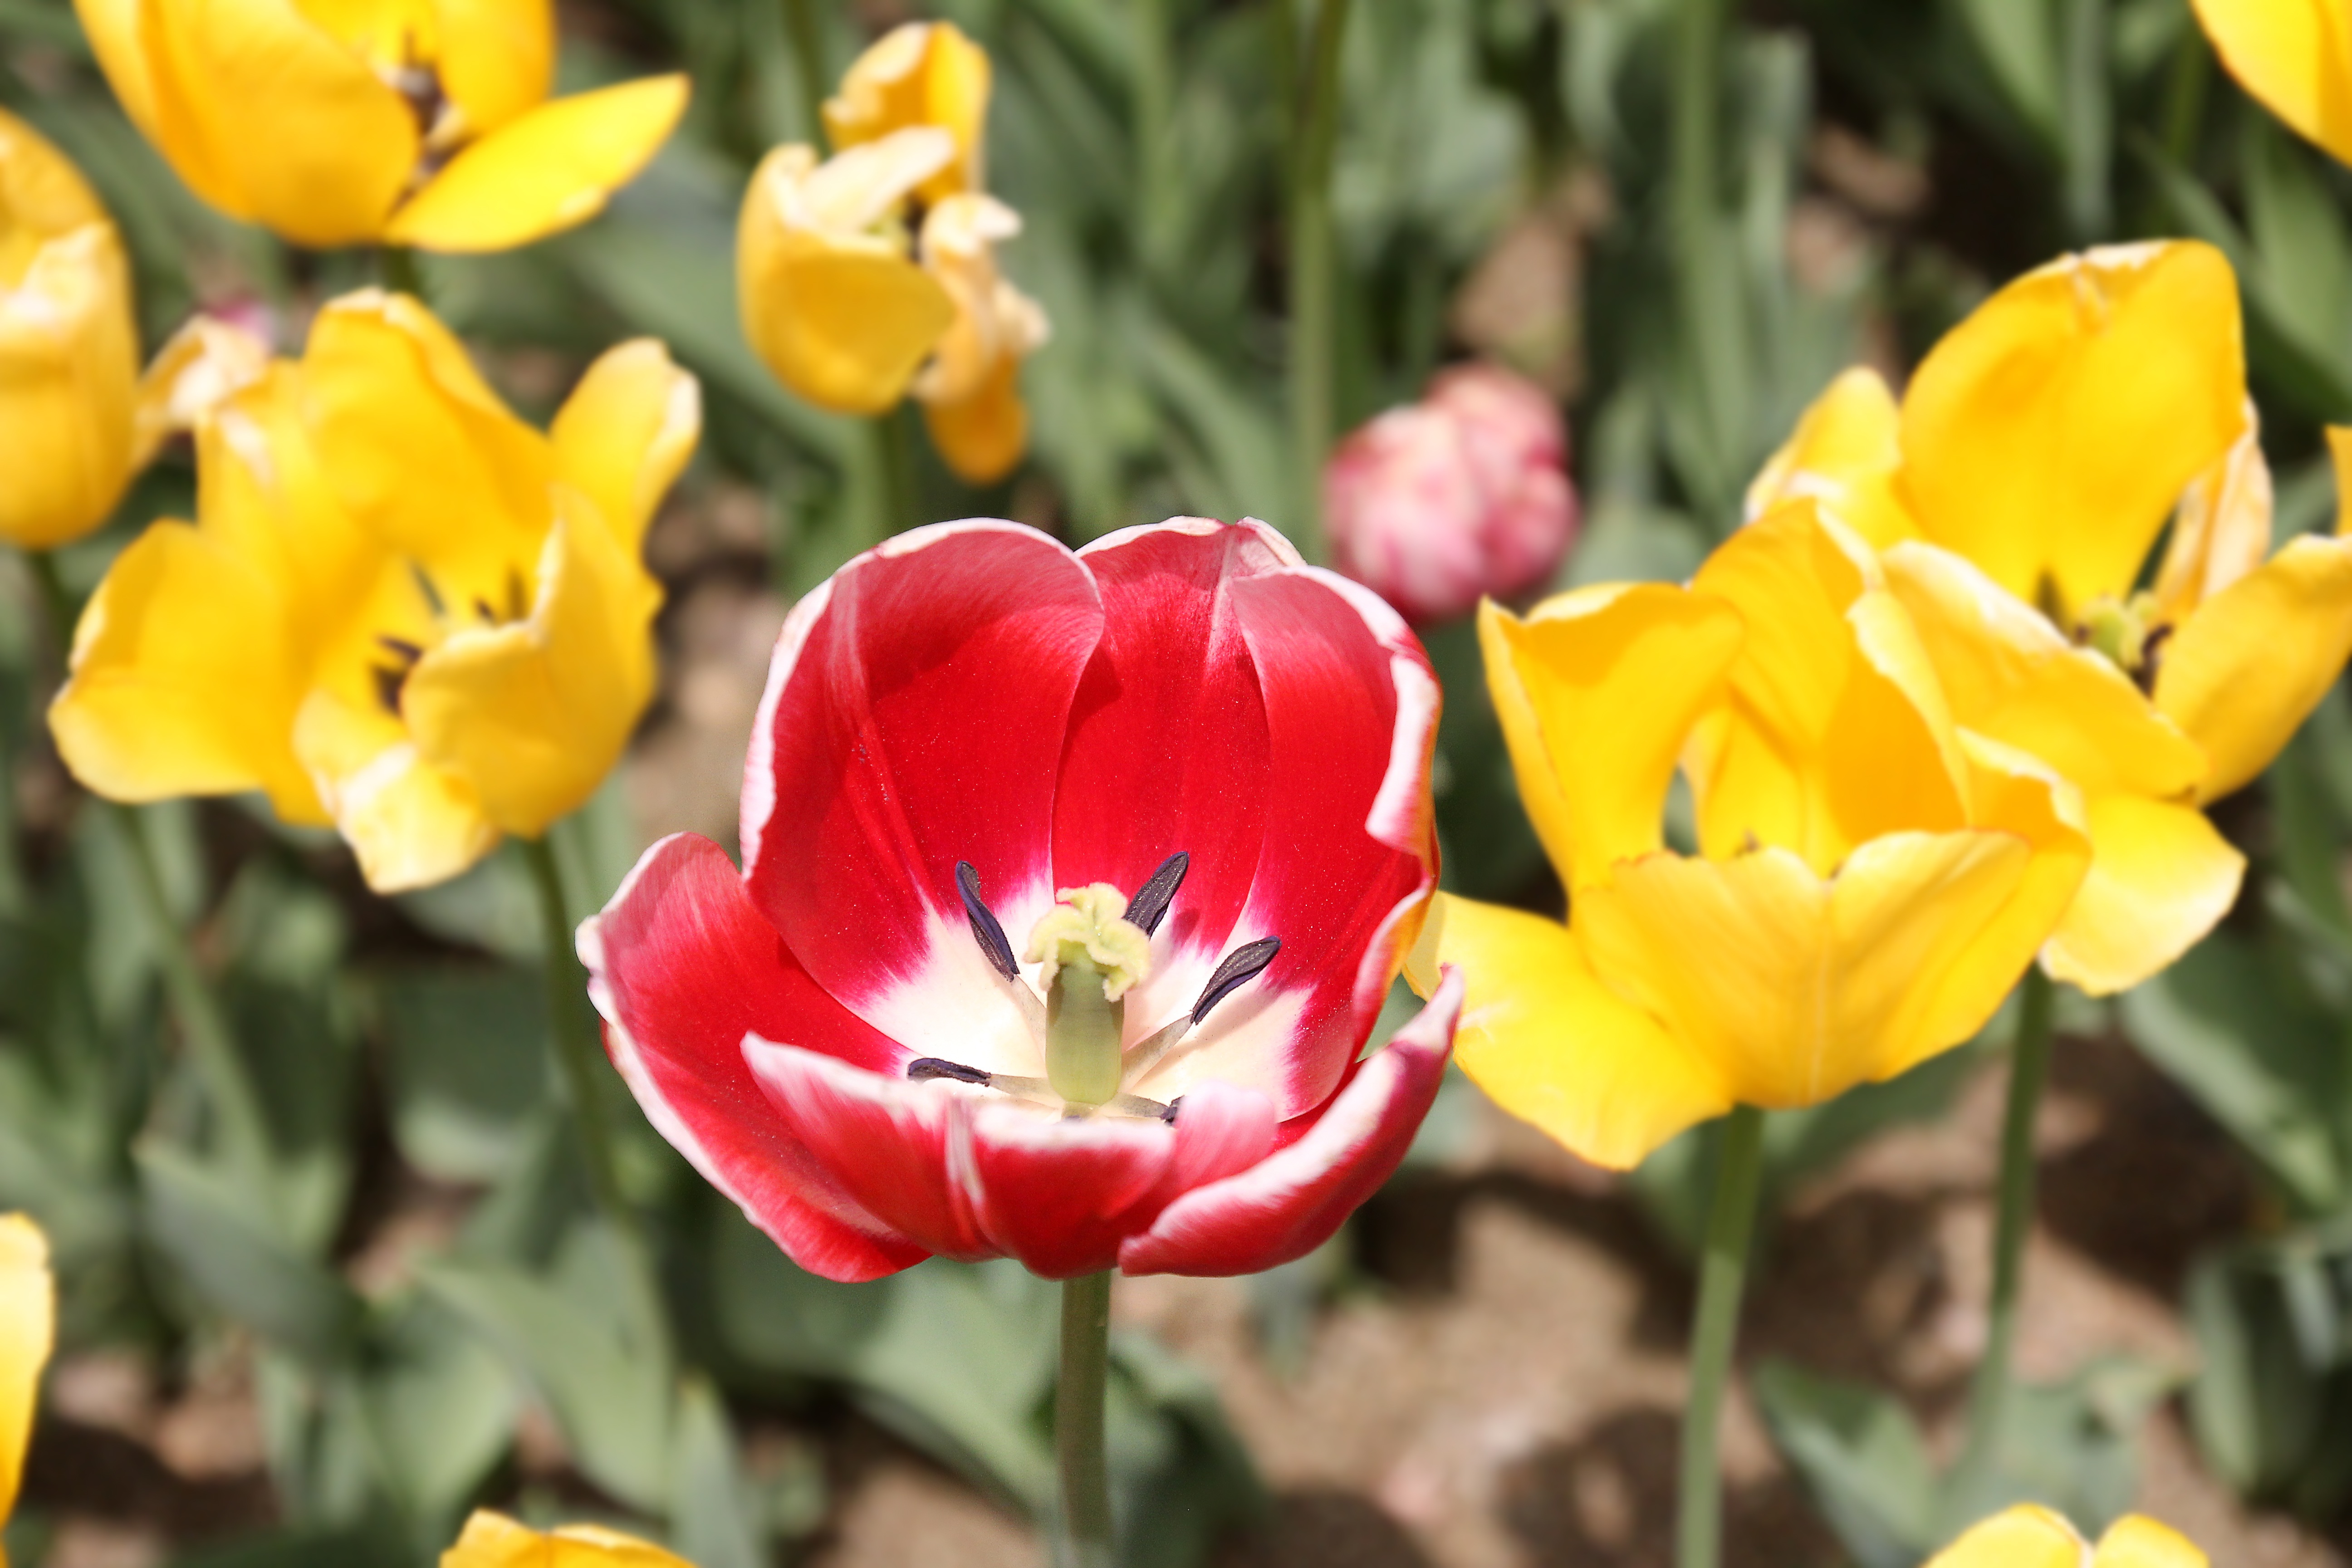
nature, blossom, plant, flower, petal, bloom, summer, floral, tulip, spring, red, natural, fresh, botany, blooming, colorful, yellow, garden, flora, wildflower, macro photography, flowering plant, lily family, land plant